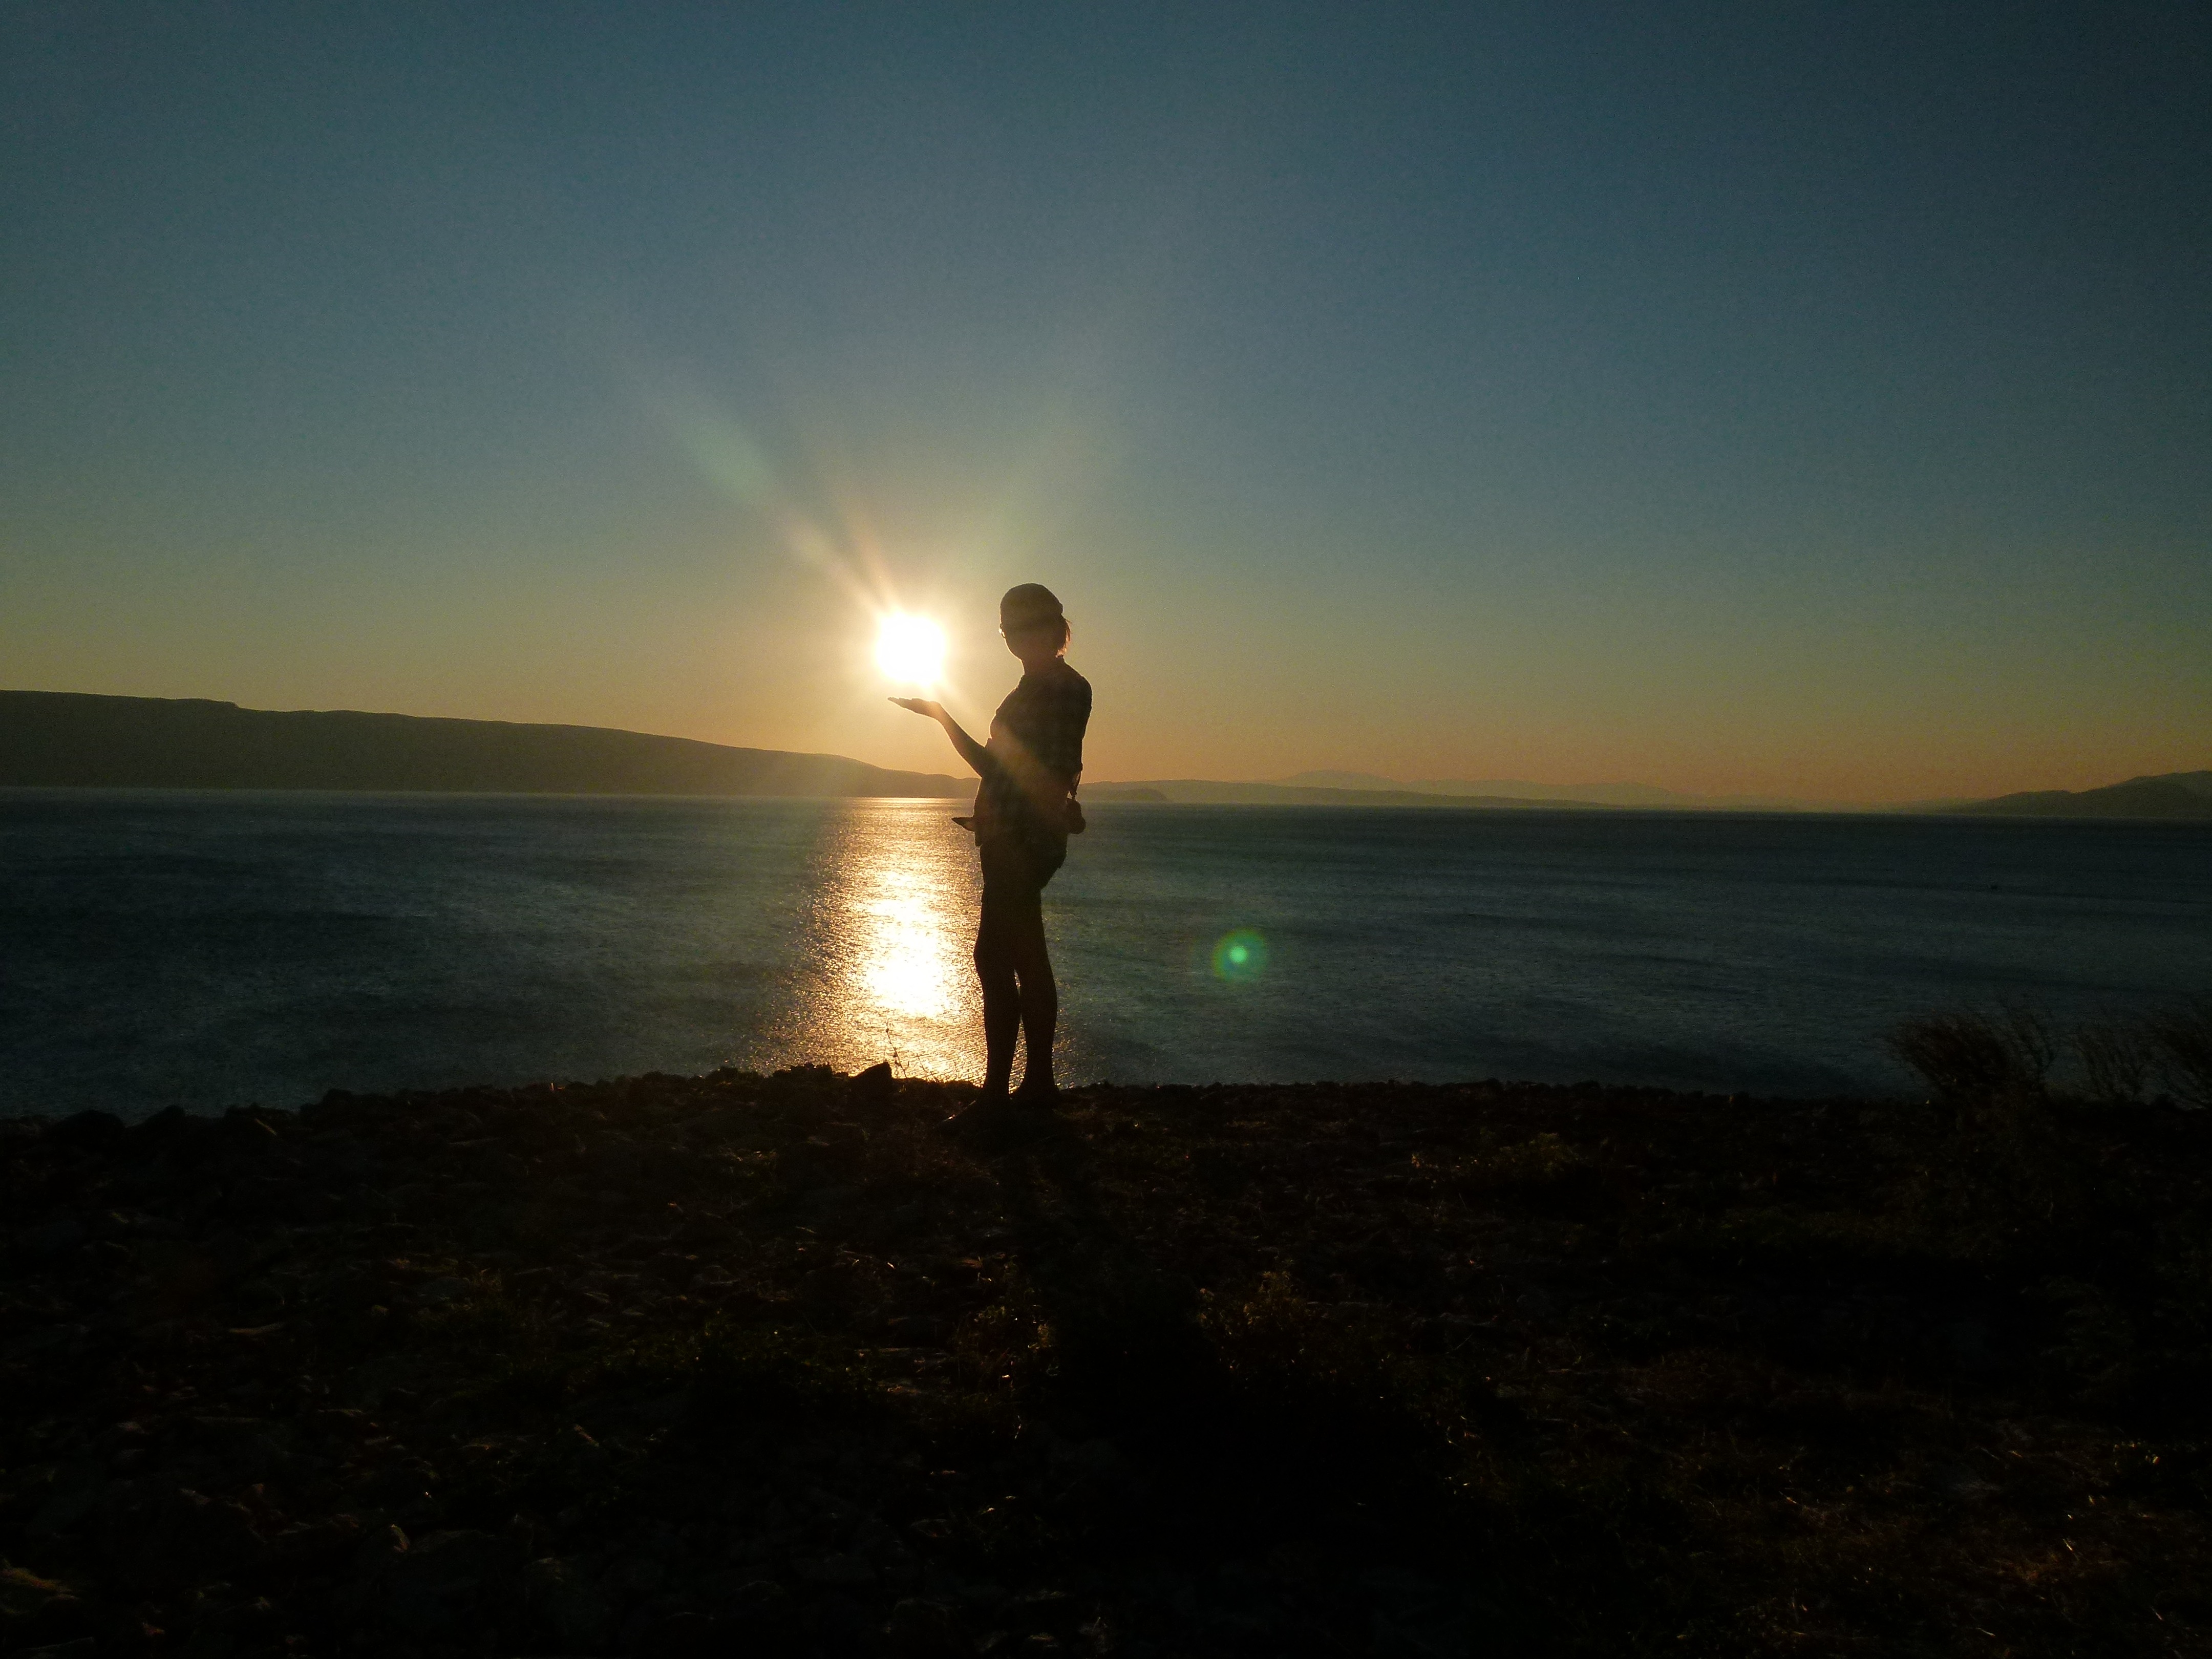
beach, sea, coast, ocean, horizon, light, sun, sunrise, sunset, sunlight, morning, shore, wave, dawn, dusk, evening, cape, day s, atmospheric phenomenon